List of countries by energy consumption per capita

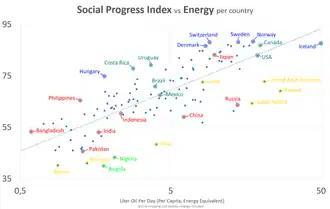
Social Progress Index vs Energy Use per capita, 2015. List of countries by Social Progress Index.

This is a list of countries by total energy consumption per capita. This is not the consumption of end-users but all energy needed as input to produce fuel and electricity for end-users. It is known as total primary energy supply (TPES), a term used to indicate the sum of production and imports subtracting exports and storage changes (see also Worldwide energy supply).